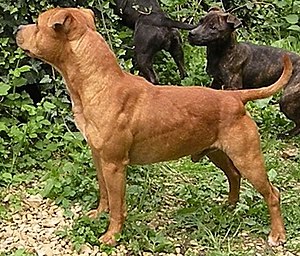
Staffordshire Bull Terrier / Foder
Staffordshire Bull Terrier
Staffordshire Bull Terrier er en hunderace, der stammer fra Staffordshire i Storbritannien. De første eksemplarer af racen blev indregistreret i England i 1935, hvilket er 100 år efter at hundekamp blev forbudt. Racen er derfor udelukkende skabt som familiehund og udstillingshund. Racen blev i 2006 kåret til årets familiehund i England. Staffordshire bull terrier stammer formodentlig fra datidens bulldogracer og terrierracer, med vægt på bulldogracerne. I det berømte Staffordshire Regiment, er staffordshire bull terrier regimentsmaskot. Efter 2. verdenskrig blev det tradition, at regimentet ved parader havde en staffordshire bull terrier til at gå forrest.